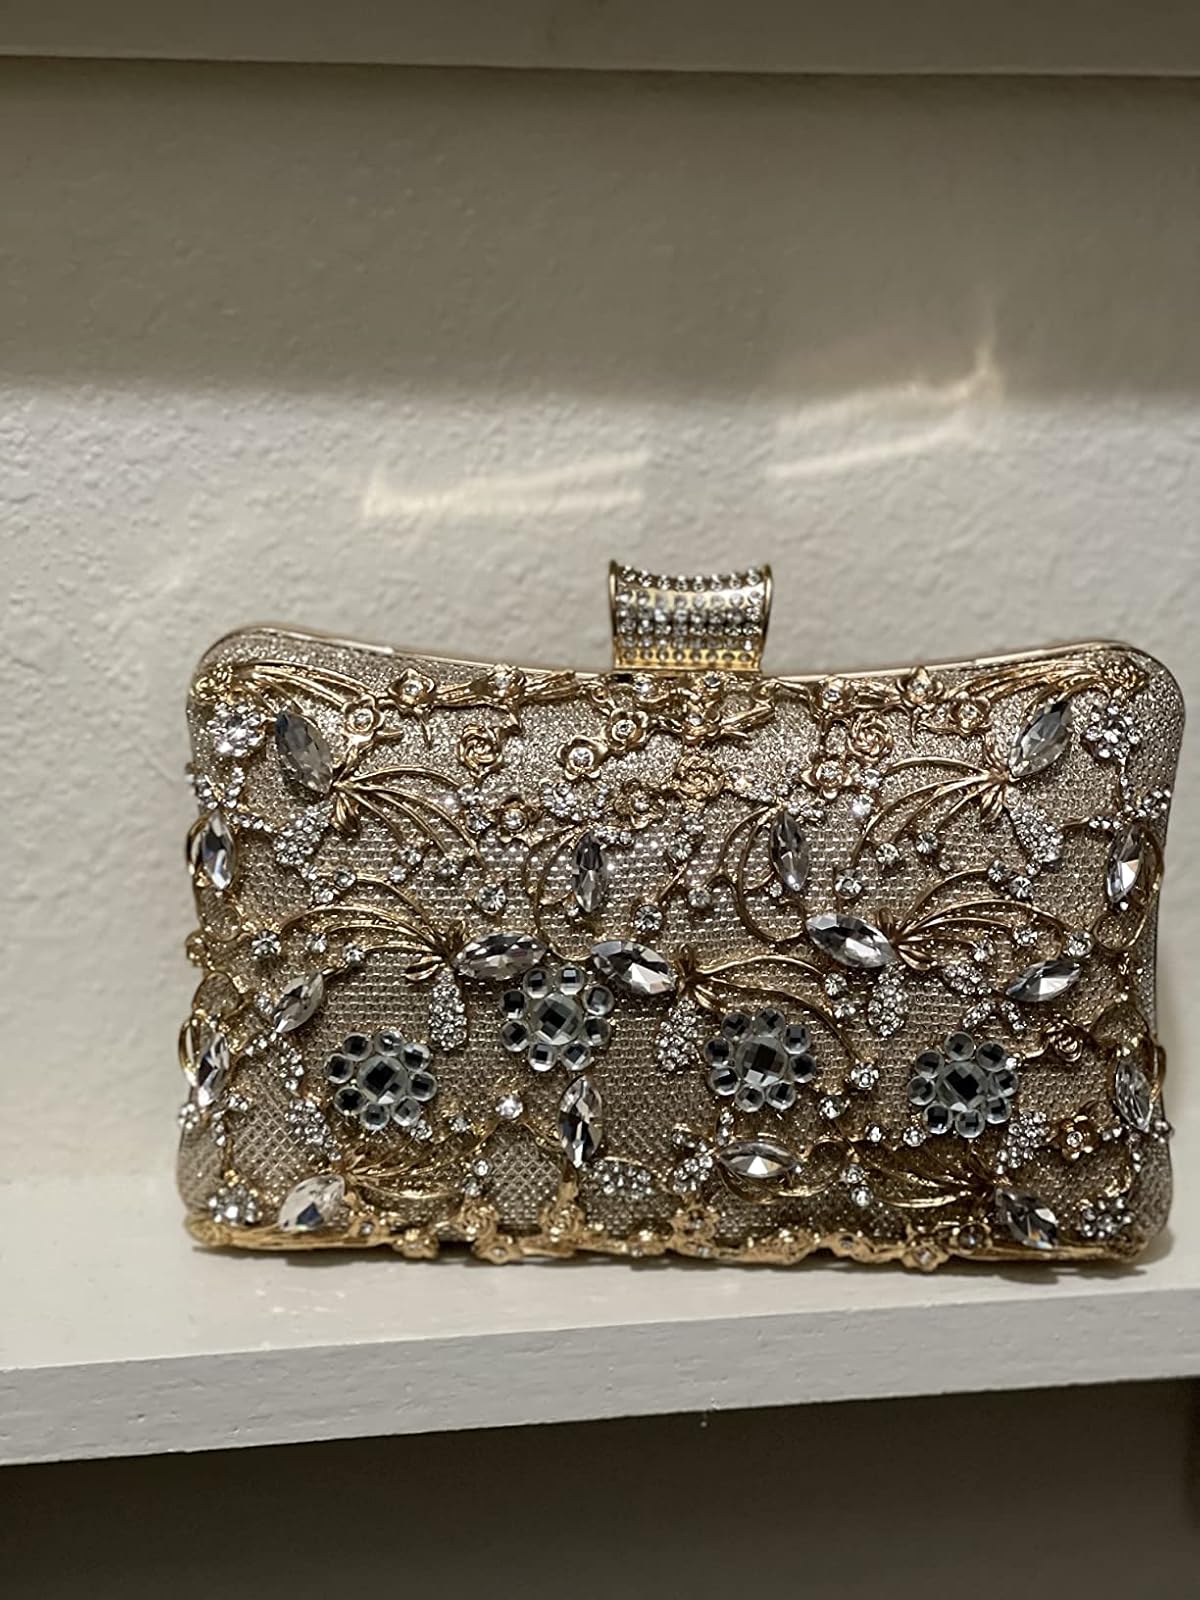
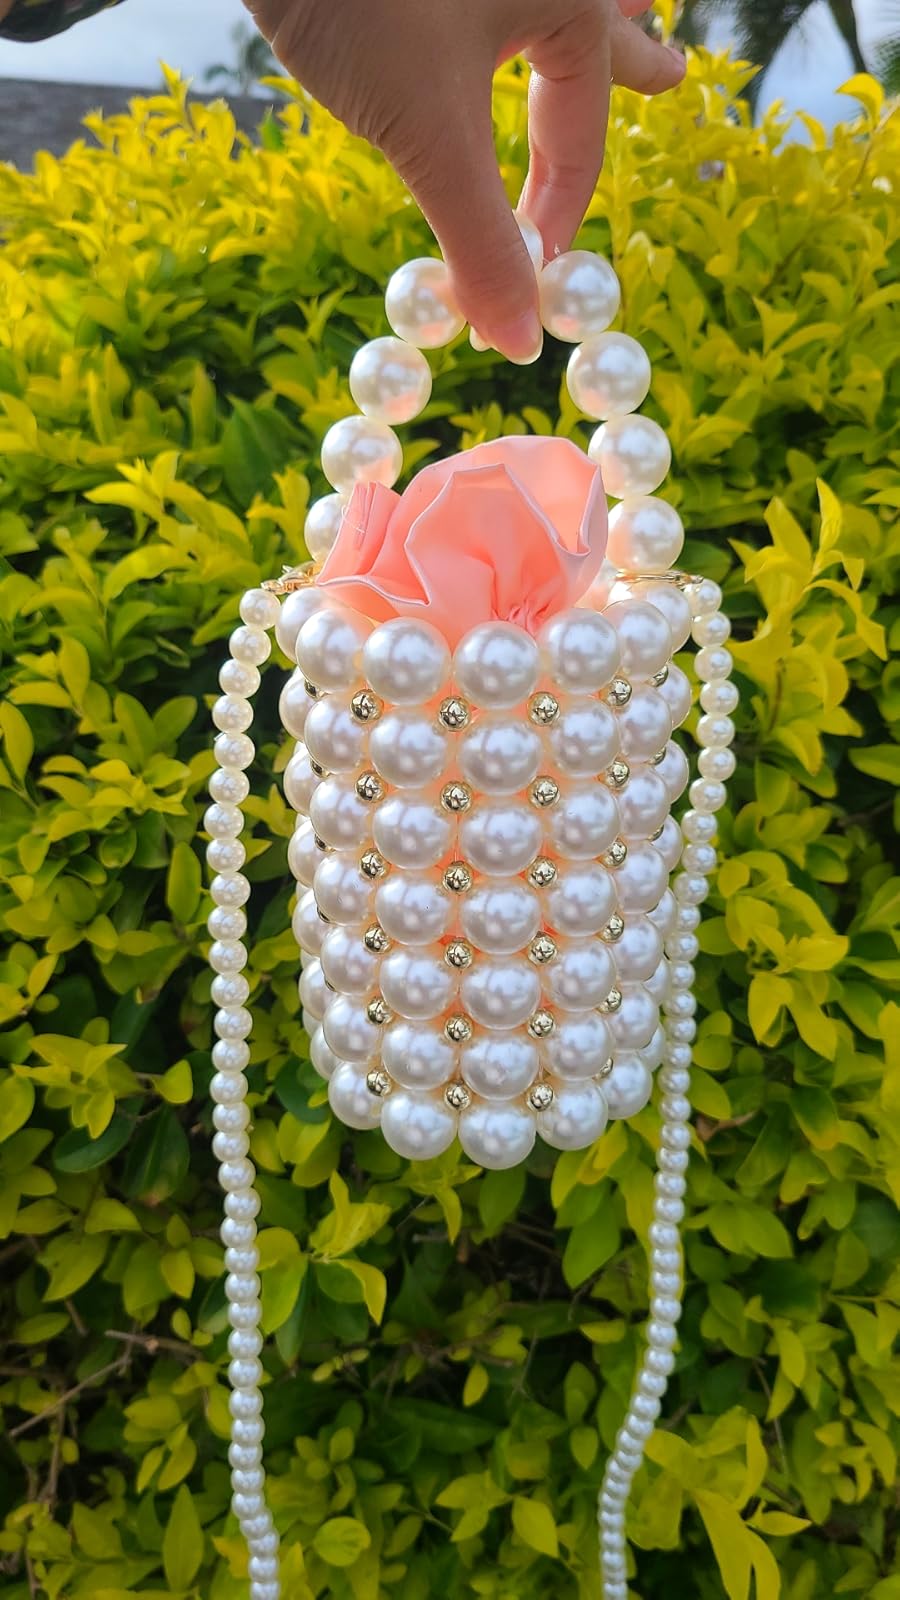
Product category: accessories_handbag
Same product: no